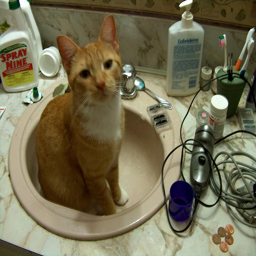
a very cluttered bathroom with a cat in the sink
A cat sitting in the bath room sink
A cat sitting in a bathroom sink next to several toiletries.
The cat is setting in the sink in the bathroom.
Brown cat sitting in the bathroom sink looking up.